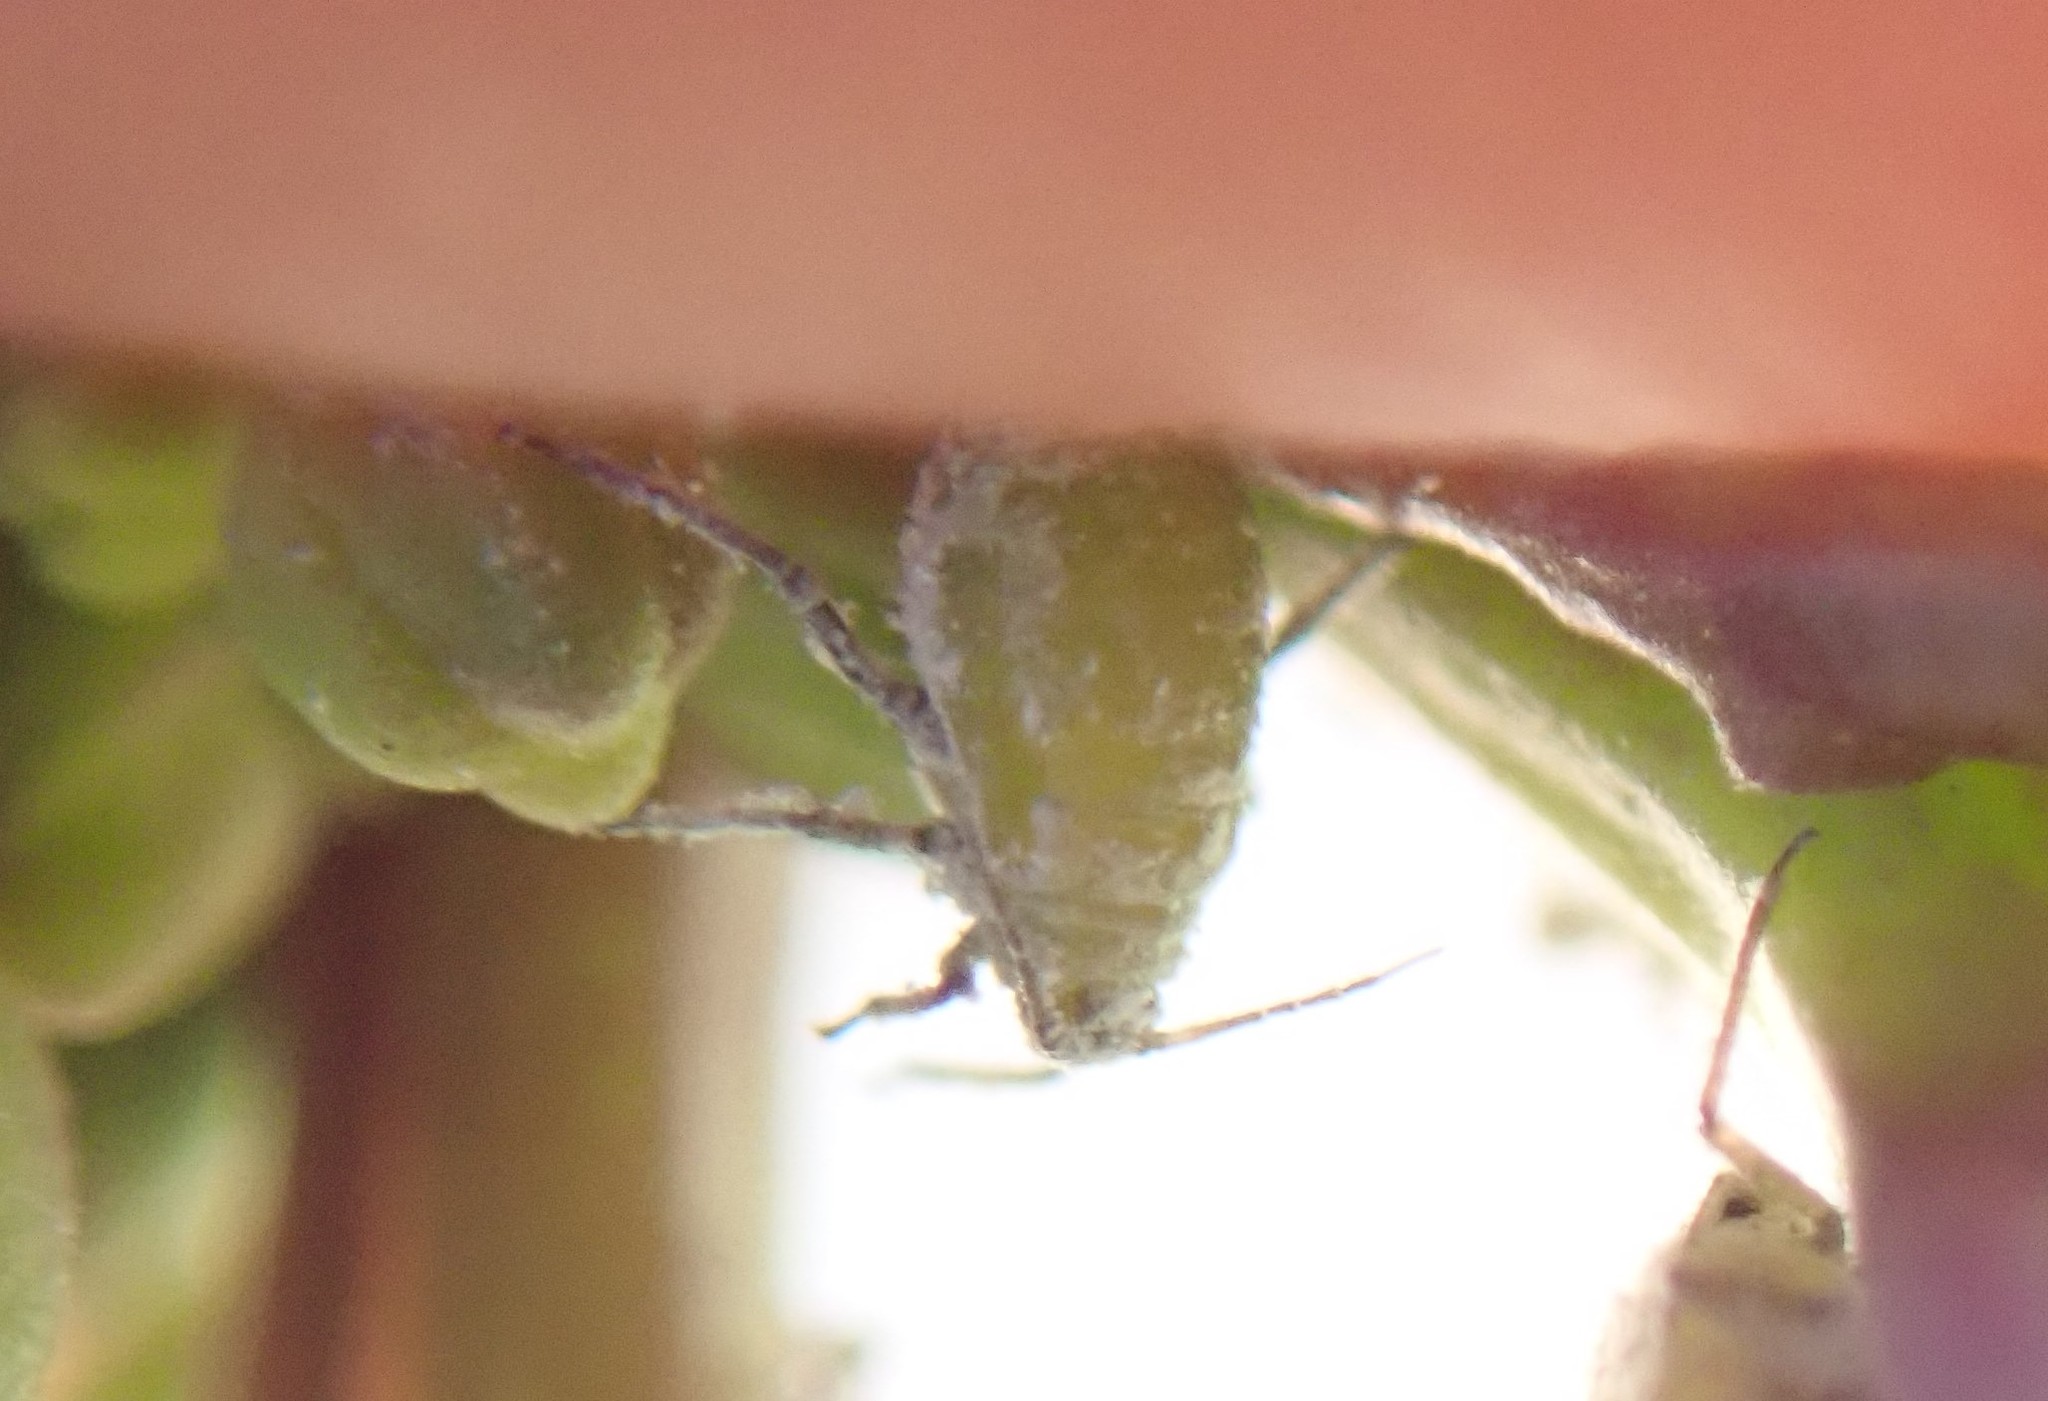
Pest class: cabbage_aphid